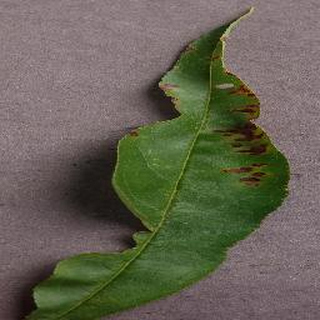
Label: peach_bacterial_spot